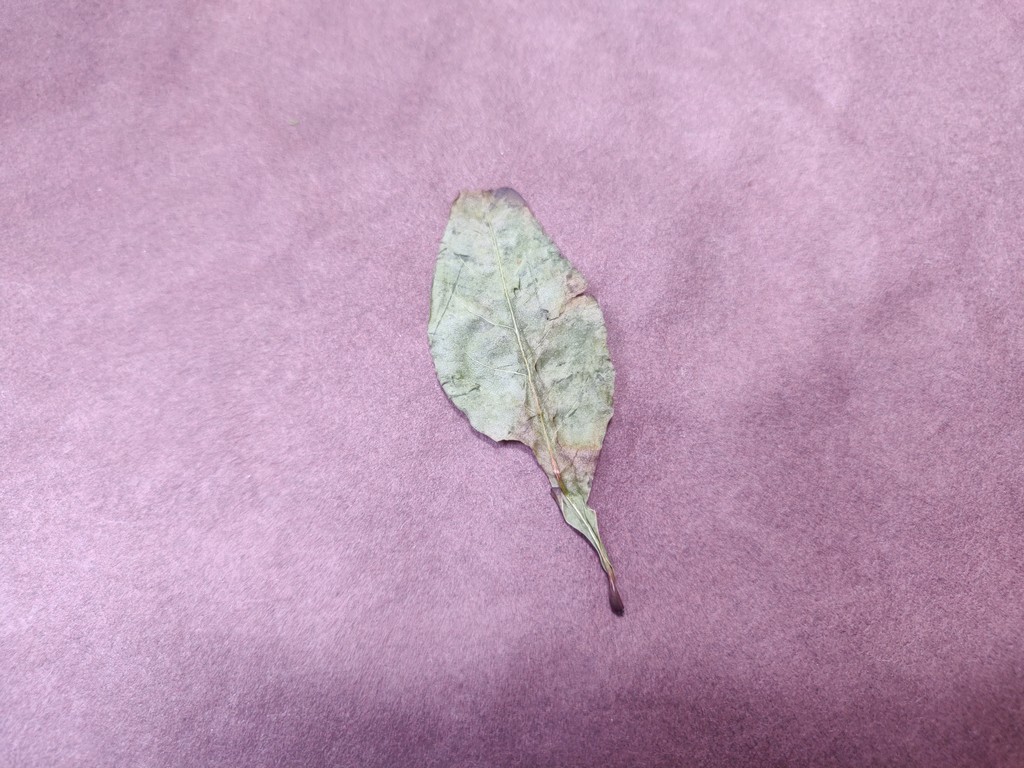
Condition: Dried
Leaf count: single
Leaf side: unknown